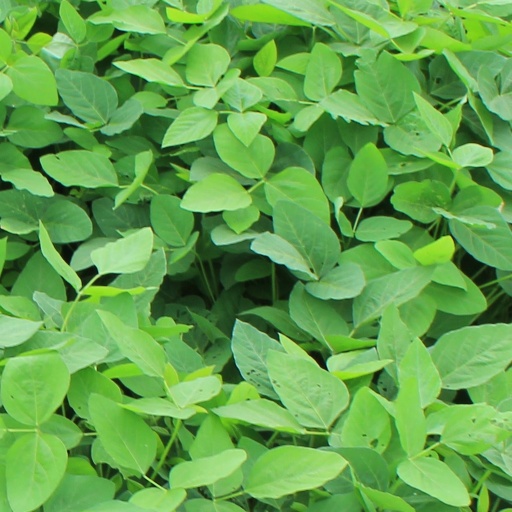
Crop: soybean